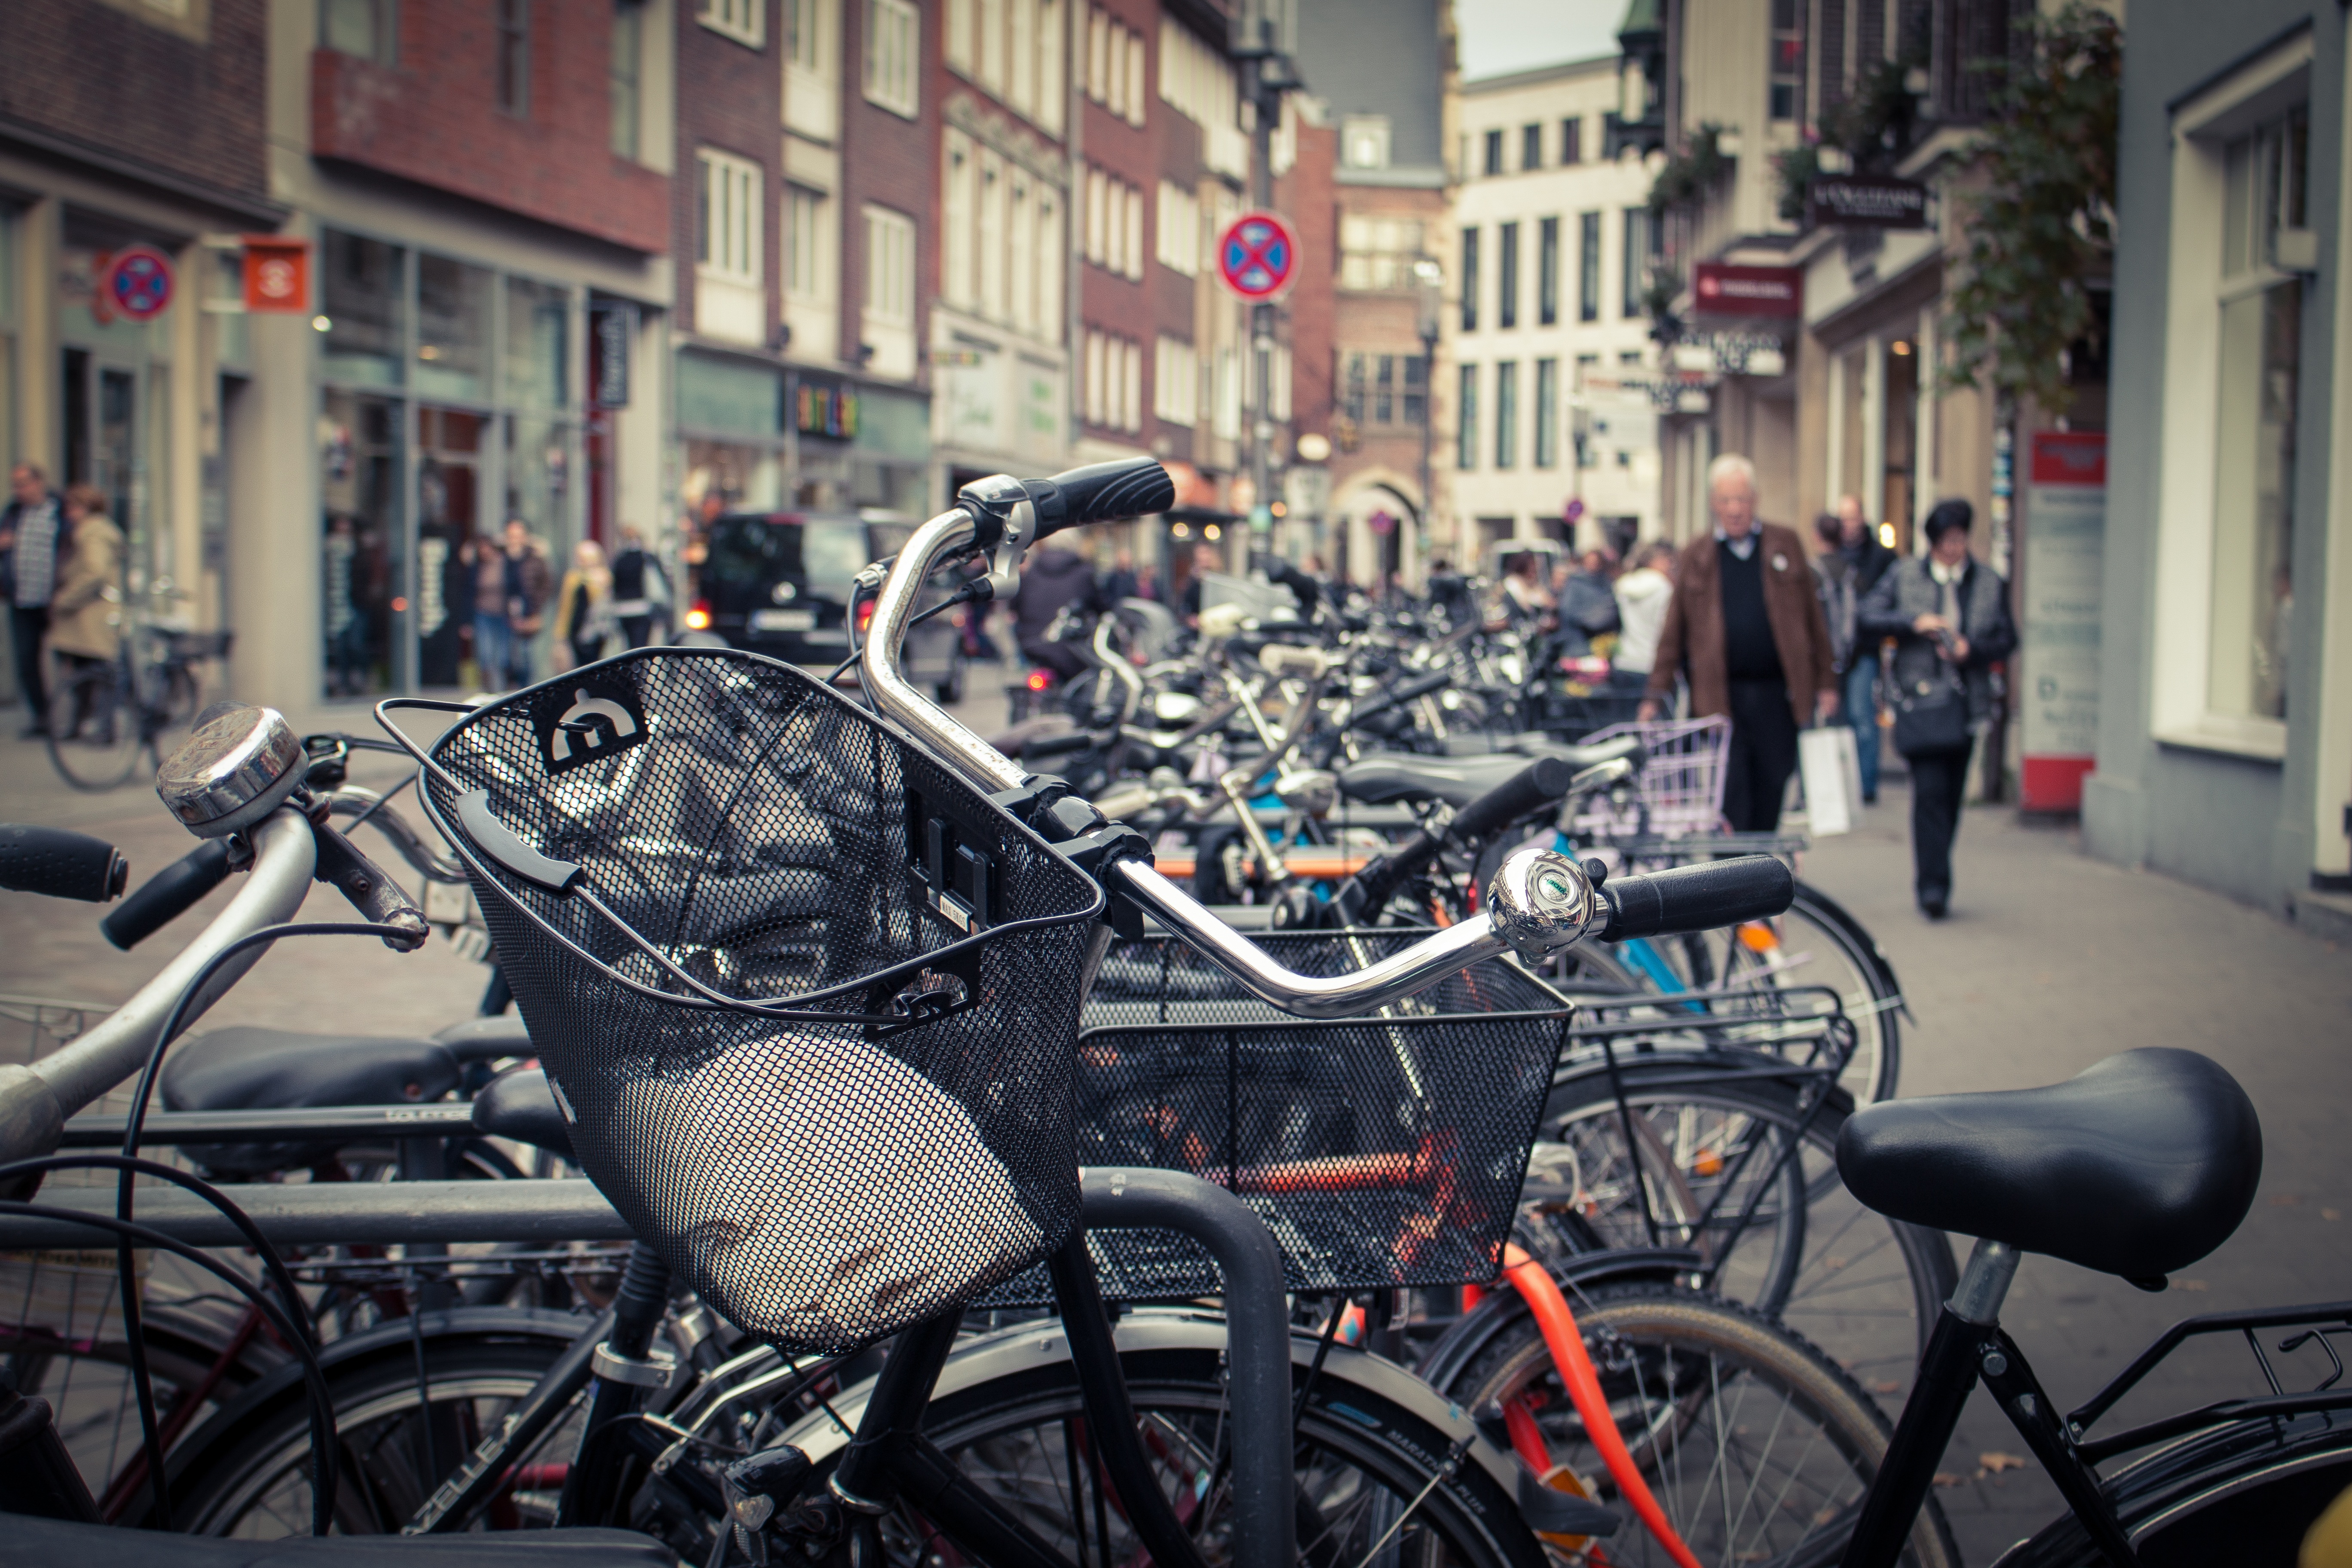
road, street, bicycle, bike, vehicle, motorcycle, sports equipment, infrastructure, cycling city, city m nster, urban area